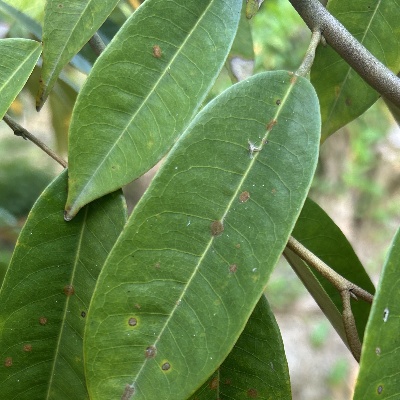
Label: Leaf_Algal